Progressive soul

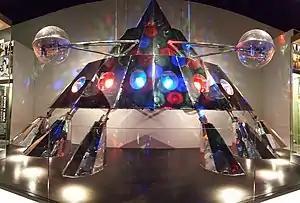
The P-Funk Mothership, preserved at the National Museum of African American History and Culture in Washington, D.C.

Clinton's Parliament-Funkadelic collective achieved a corresponding success as a concert attraction, selling out large arenas and auditoriums while performing in sprawling fashion, with musicians dressed in eccentric costumes. As Keister chronicles, by the mid-1970s, Clinton had conceived an "elaborate stage show designed for his touring group called P-Funk, presenting his dual projects as a single, collective entity"; he "ruled over several dozen musicians in a tour that resembled a Broadway show, with a sizable budget from Casablanca Records that he never would have imagined just a few years earlier when his touring musicians were forced to improvise costumes out of garment bags from the dry cleaners". The P-Funk Earth Tour concerts climaxed with the highly popular conceit of a spacecraft-like prop (the P-Funk Mothership) landing on stage and Clinton strutting down its ramp to greet the live audience as his alter ego, Dr. Funkenstein (who resembled a flamboyantly dressed, extraterrestrial pimp).